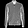
Label: Coat